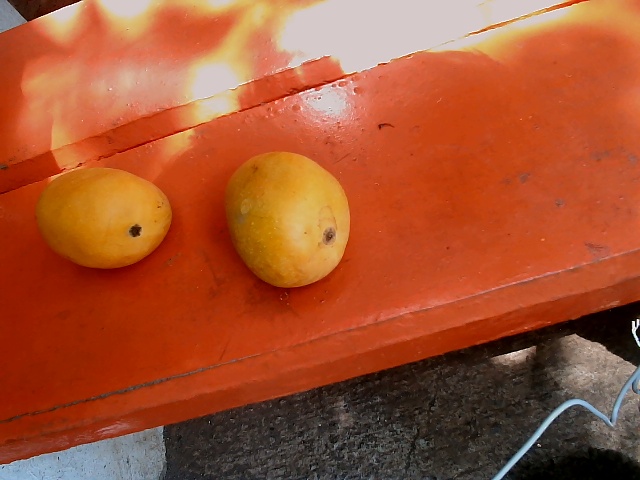
Label: Ripe_Mango